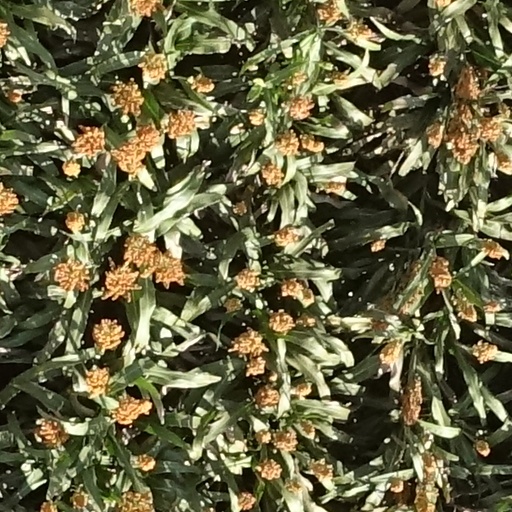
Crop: sorghum